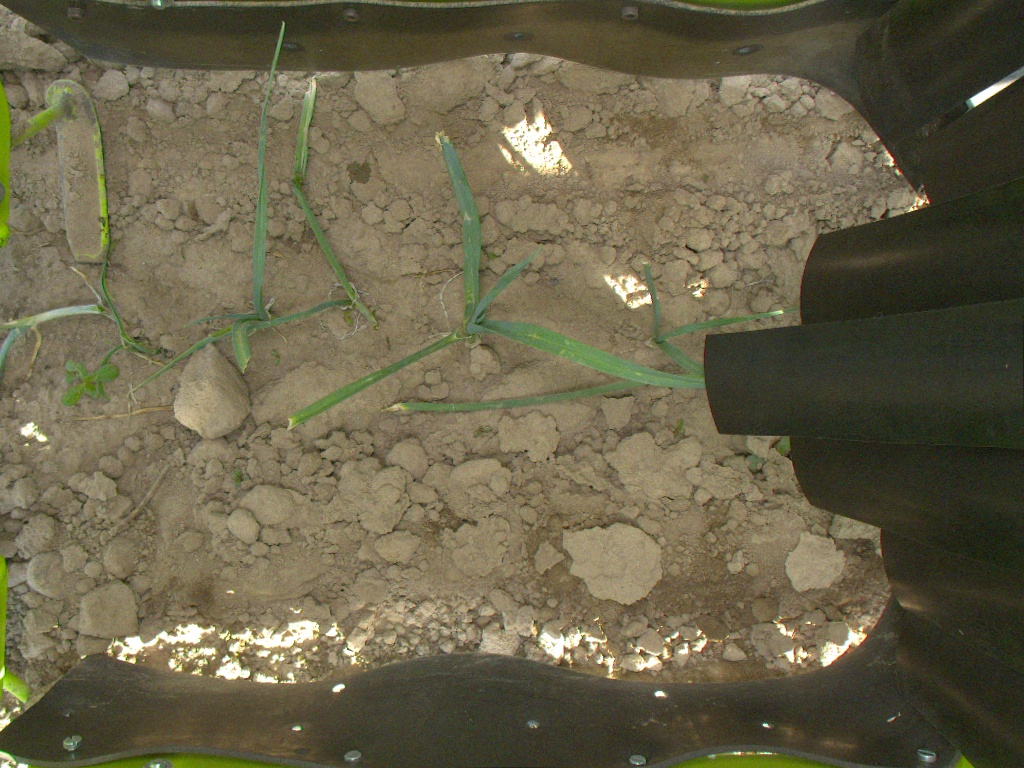
Crop: leek
Objects: leek, leek, stem_leek, stem_leek, leek, leek, stem_leek, leek, stem_leek, stem_leek